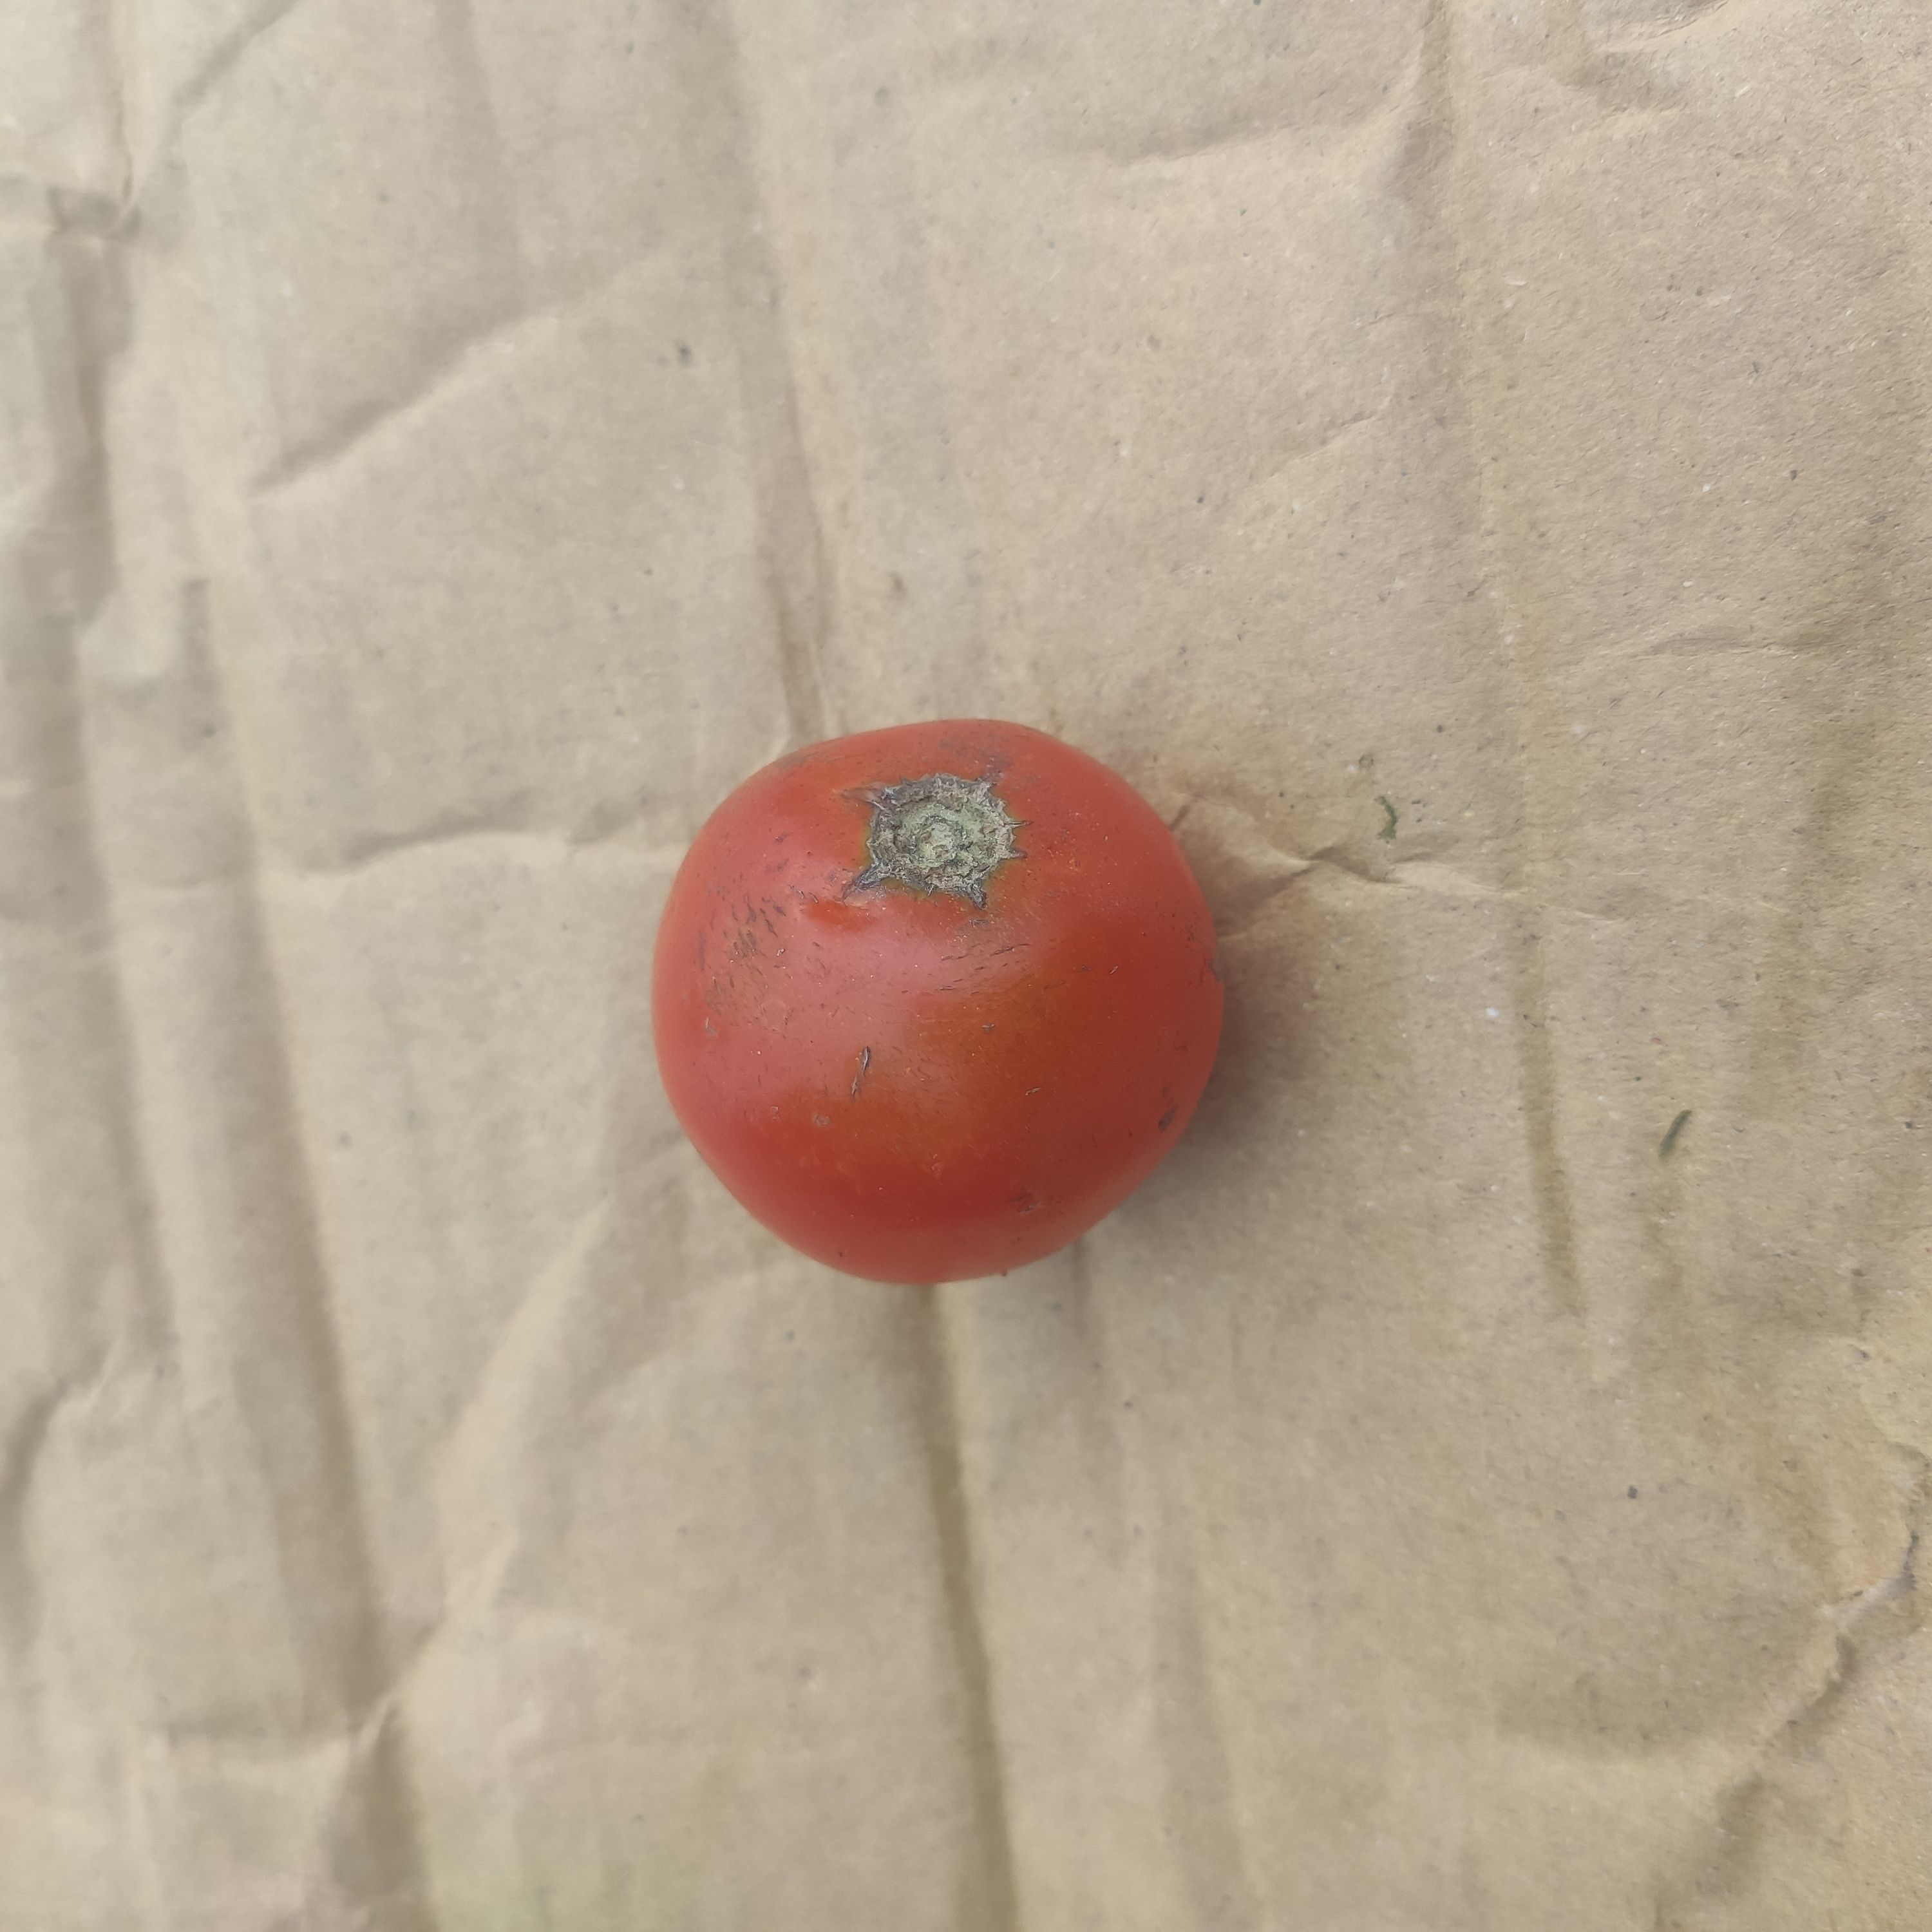
Fruit: tomatoes
Grade: 2nd-grade